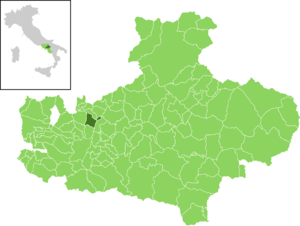
Prata di Principato Ultra est une commune italienne de la province d'Avellino dans la région de la Campanie en Italie.